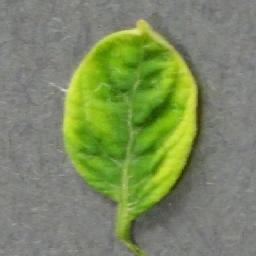
Label: Tomato___Tomato_Yellow_Leaf_Curl_Virus